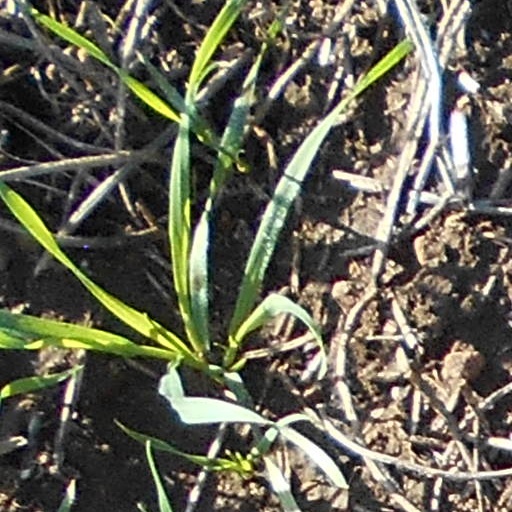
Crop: wheat